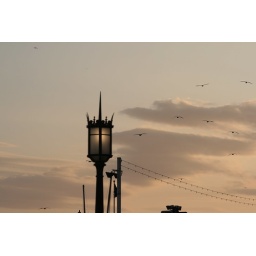
Date: 28th August 2009Location: BrightonOrnate lamp and gulls flying in the evening